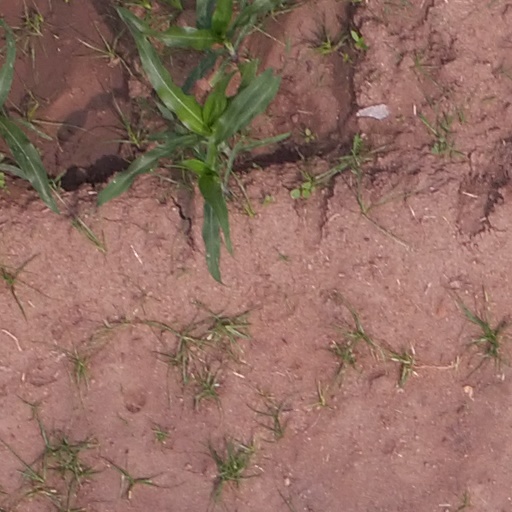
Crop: maize; corn